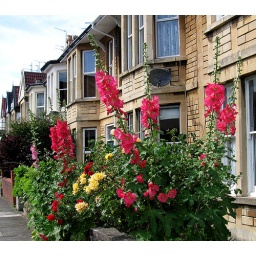
Wonderful hollyhocks and roses in a suburban street in BS6